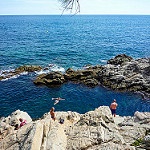
Scene: Outdoor